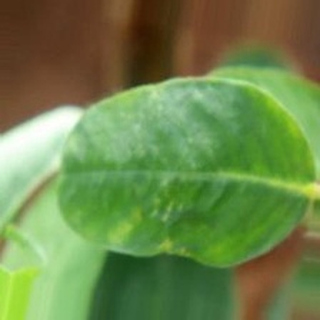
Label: healthy_groundnut